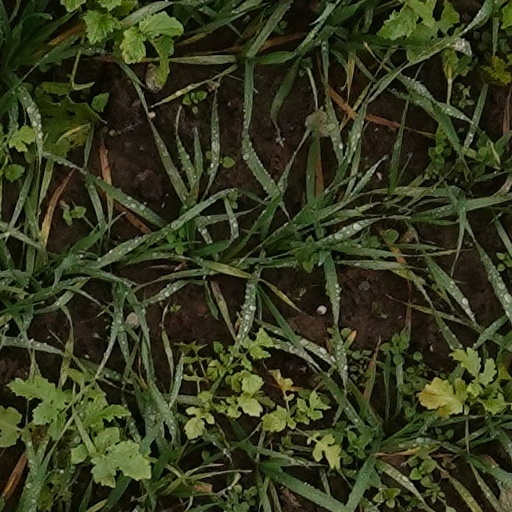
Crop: wheat